2008 EagleBank Bowl

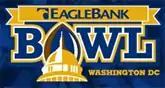

The 2008 EagleBank Bowl was the inaugural edition of the new college football bowl game, and was played at Robert F. Kennedy Memorial Stadium in Washington, DC. The game, formerly known as the Congressional Bowl before naming rights were purchased by EagleBank, started at 11 a.m. US EST on Saturday, December 20, 2008, as the first contest of the 2008–09 bowl season. The game, telecast on ESPN, pit the Wake Forest Demon Deacons against the Navy Midshipmen. This was a rematch of a September 27, 2008, game between the two teams that Navy won, 24–17, at Wake Forest. The Demon Deacons got a measure of revenge by winning the game, 29–19.